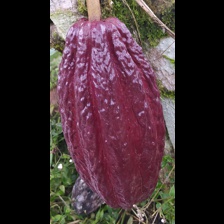
Label: sana